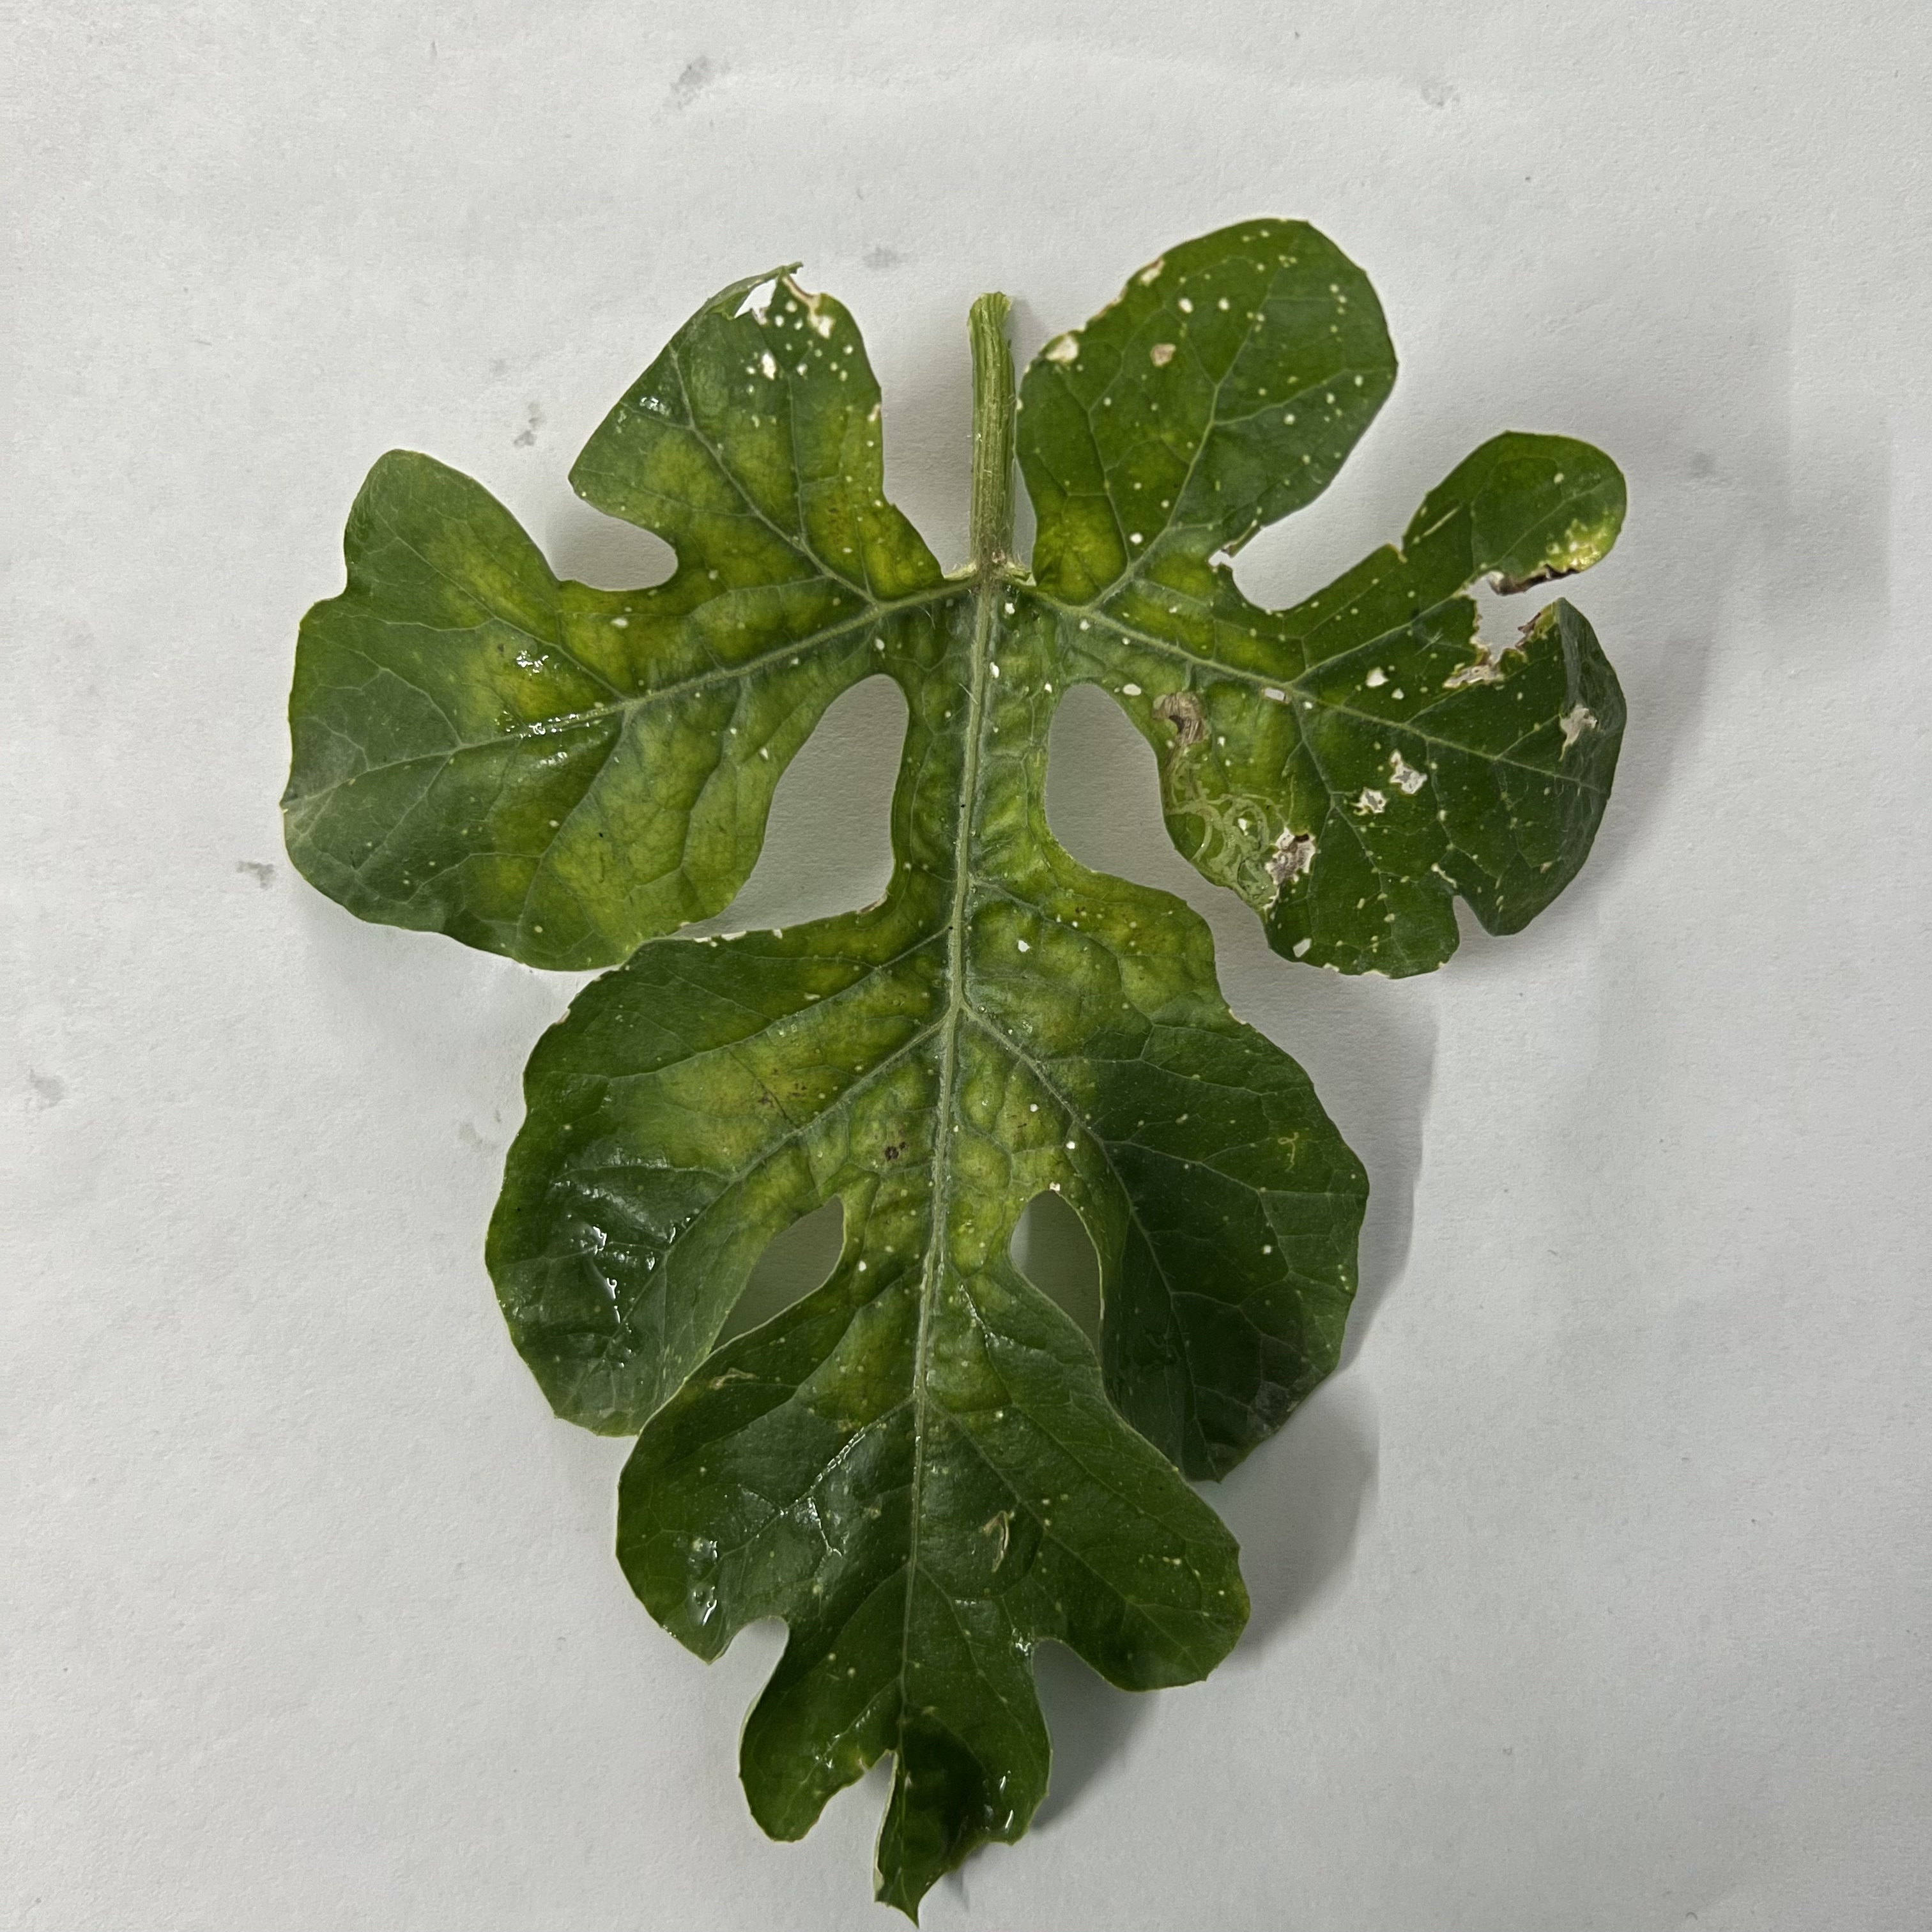
Label: Mosaic_Virus